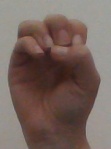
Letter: ha